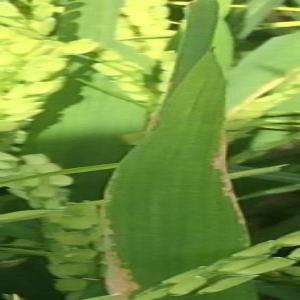
Disease: Bacterialblight